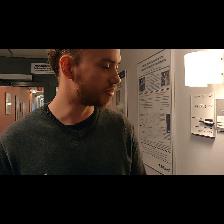
Label: Human